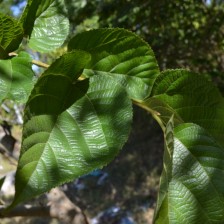
Variety: TaiwanStraberry